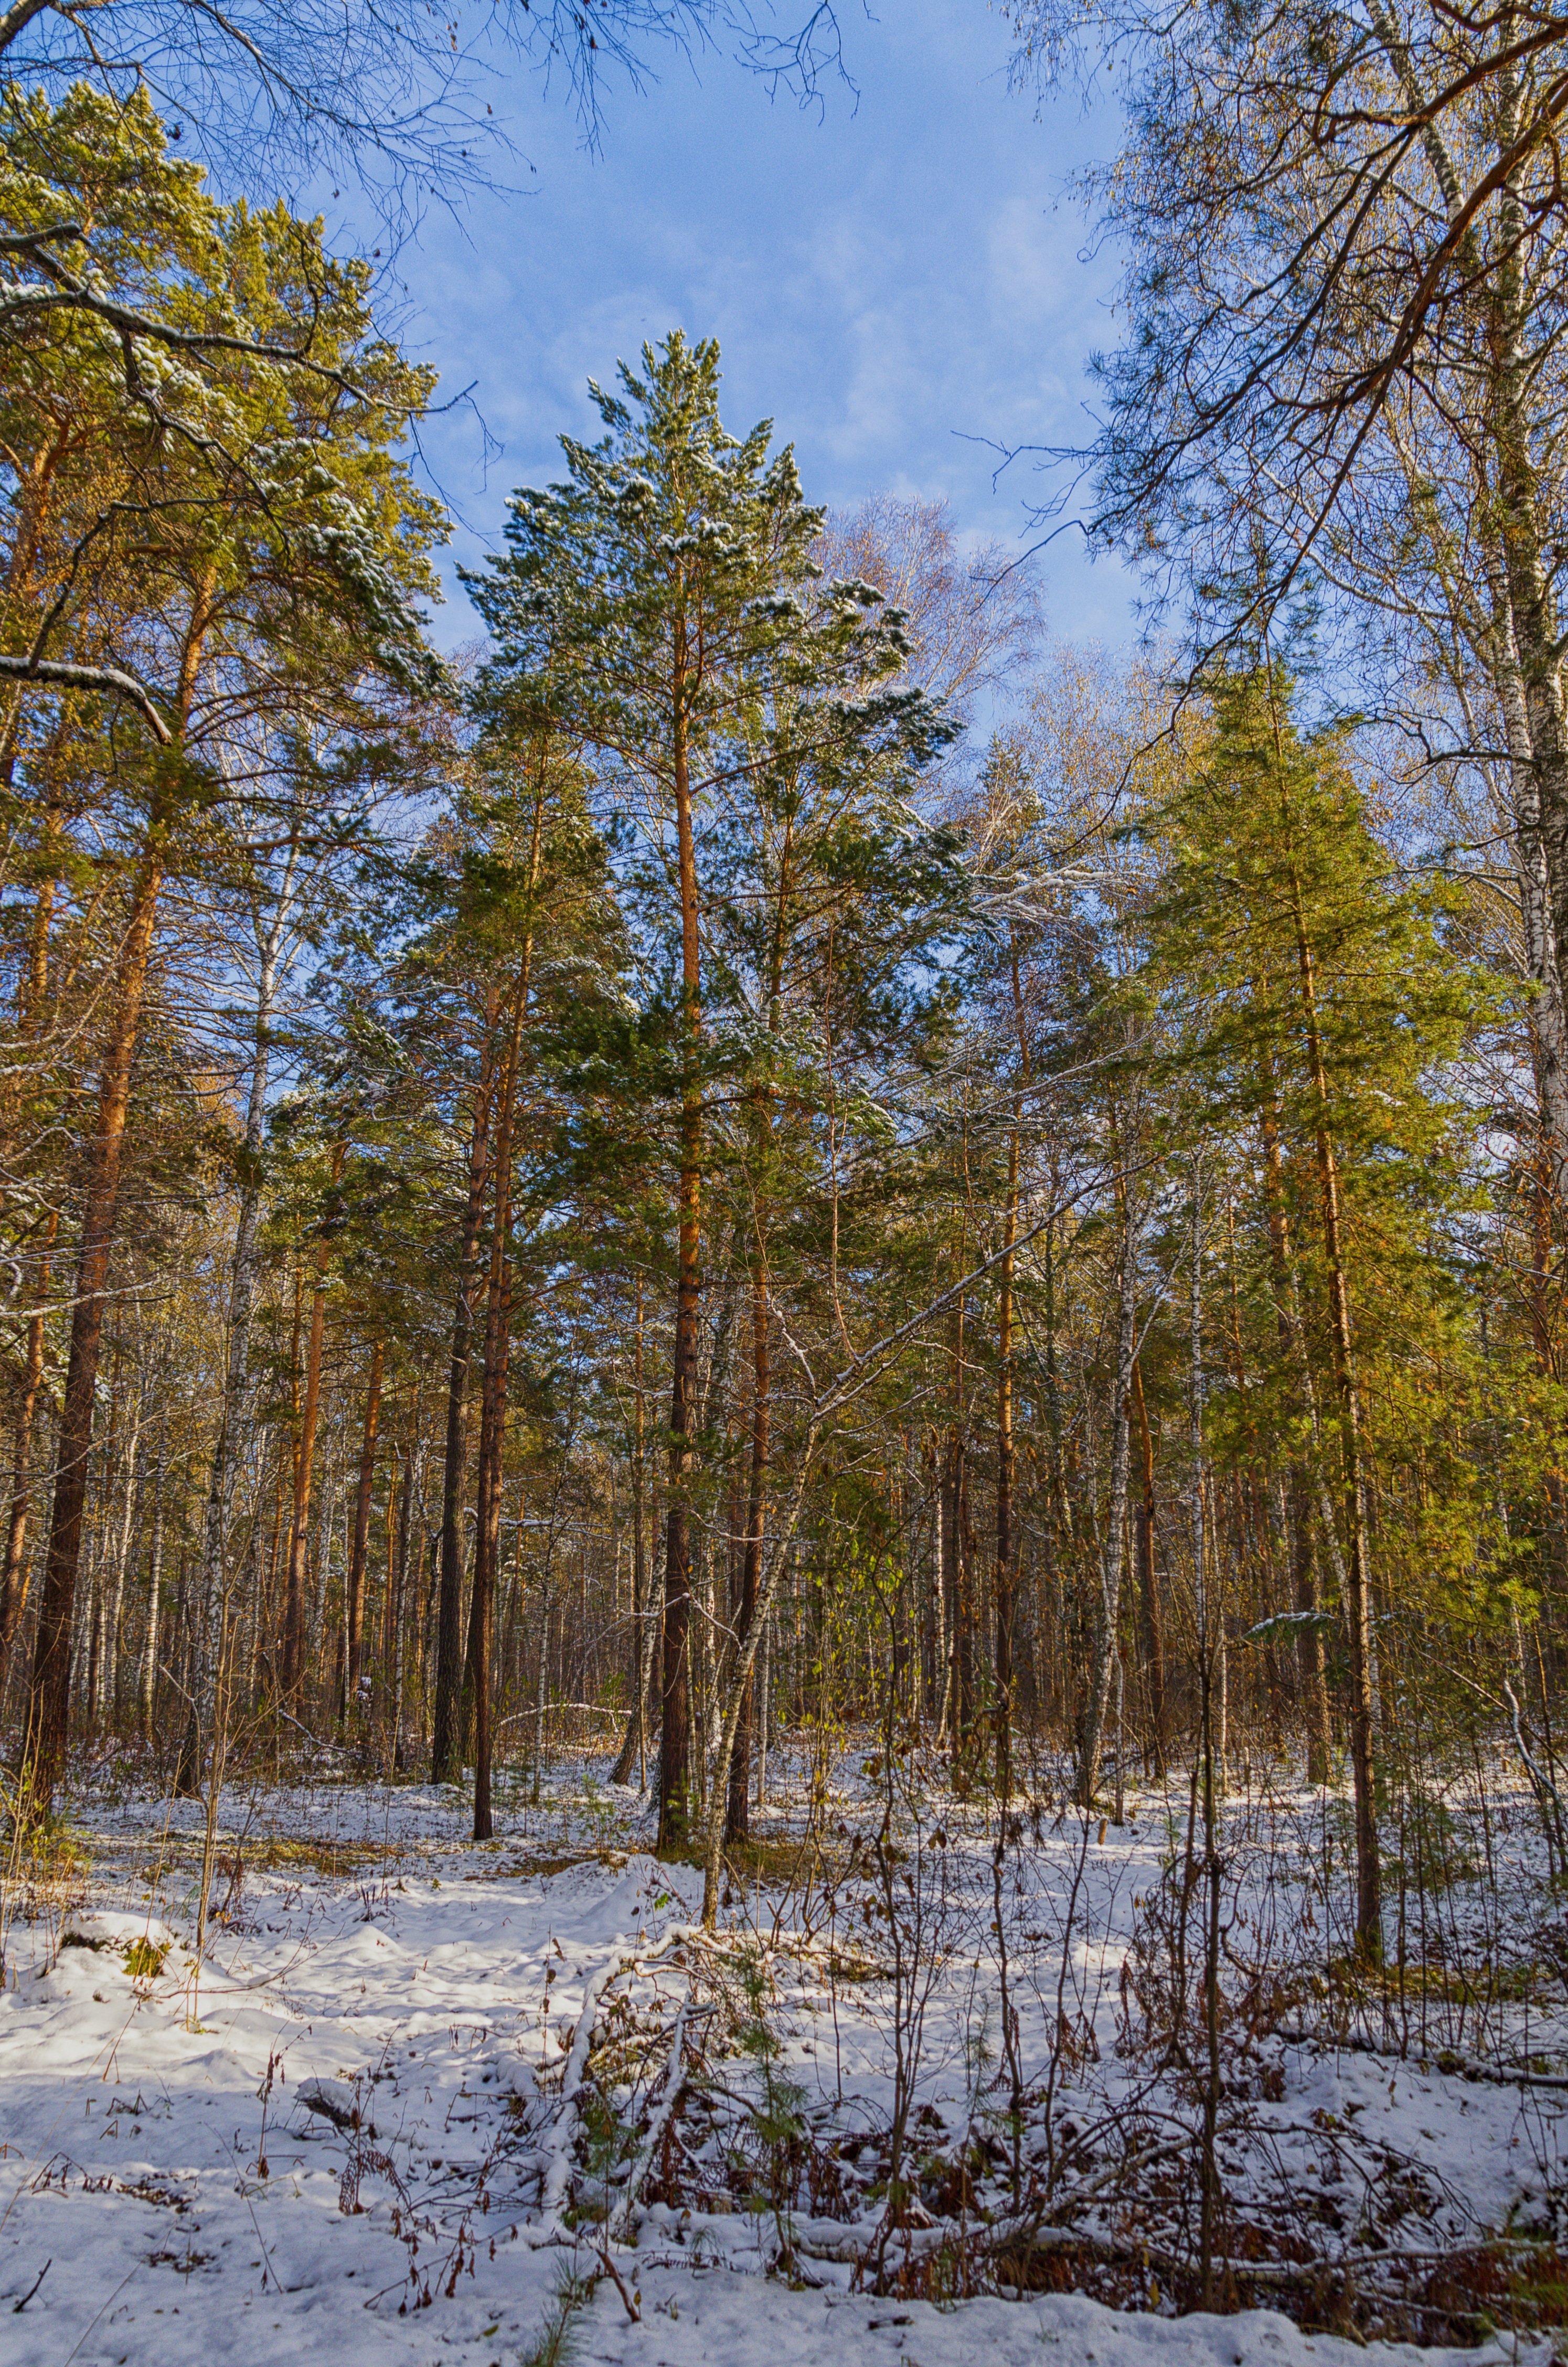
tree, nature, forest, wilderness, branch, snow, winter, plant, sky, leaf, pine, birch, autumn, season, trees, spruce, deciduous, grove, woodland, habitat, larch, ecosystem, winter forest, coniferous tree, handsomely, biome, natural environment, woody plant, temperate broadleaf and mixed forest, temperate coniferous forest, land plant